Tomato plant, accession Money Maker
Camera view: vertical (180 deg); turntable rotation: 180 degrees
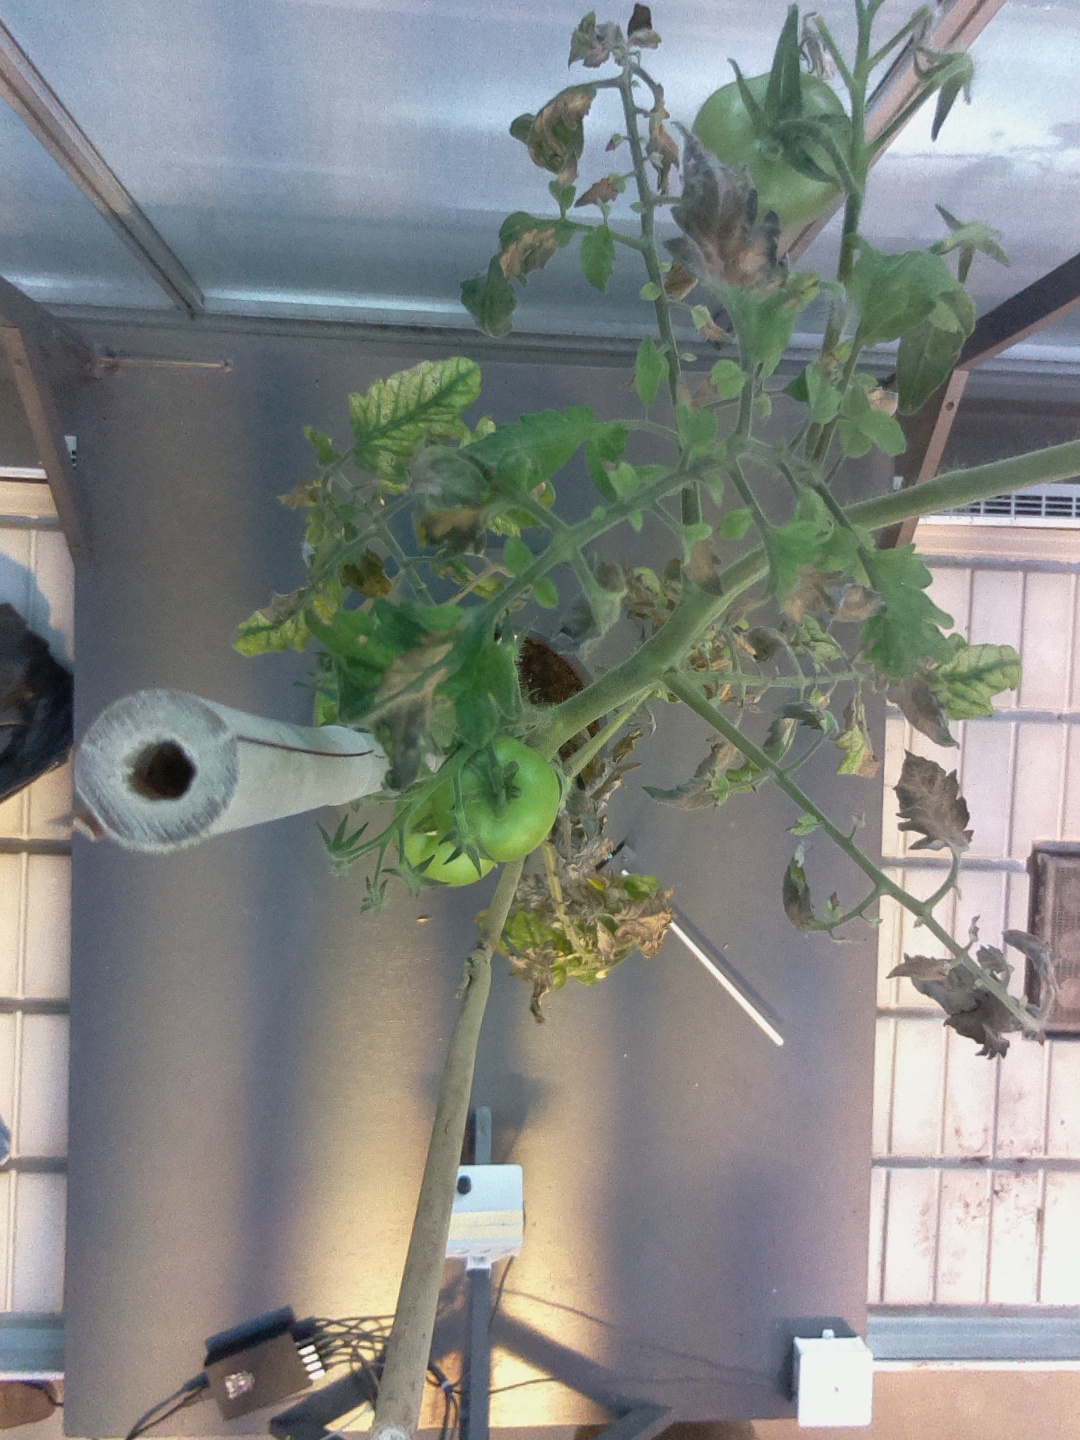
BBCH growth stage 76: 60%-70% of final fruit size